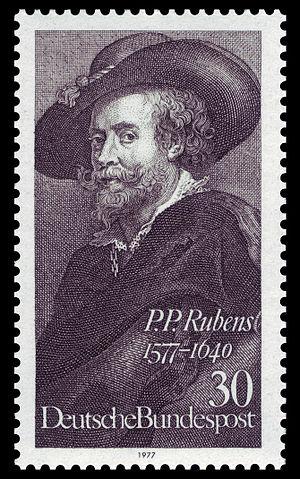
Cette liste recense les personnalités figurant sur les timbres-poste d'Allemagne fédérale, de la République Démocratique d'Allemagne, des diverses zones d'occupation alliées, de la Sarre, du Troisième Reich, de la République de Weimar, de l'Empire Allemand ainsi que des divers petits royaumes qui l'ont précédé.